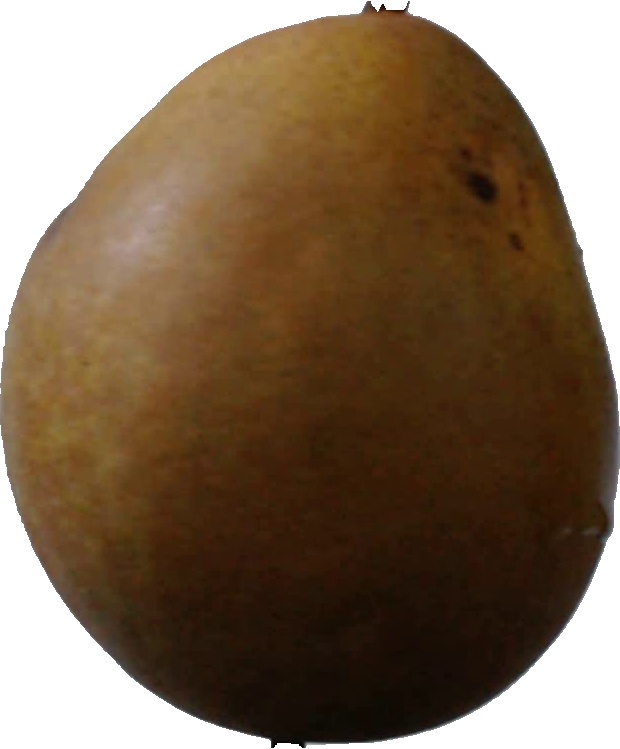
Label: pear_3